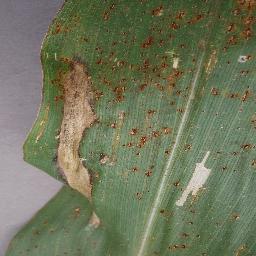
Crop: corn
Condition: (maize)_northern_blight